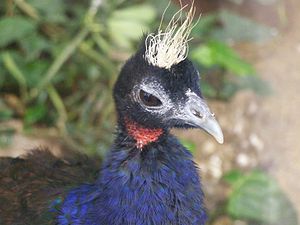
Congopåfugl
Congopåfugl er en fasanfugl, der lever i det centrale Afrika.